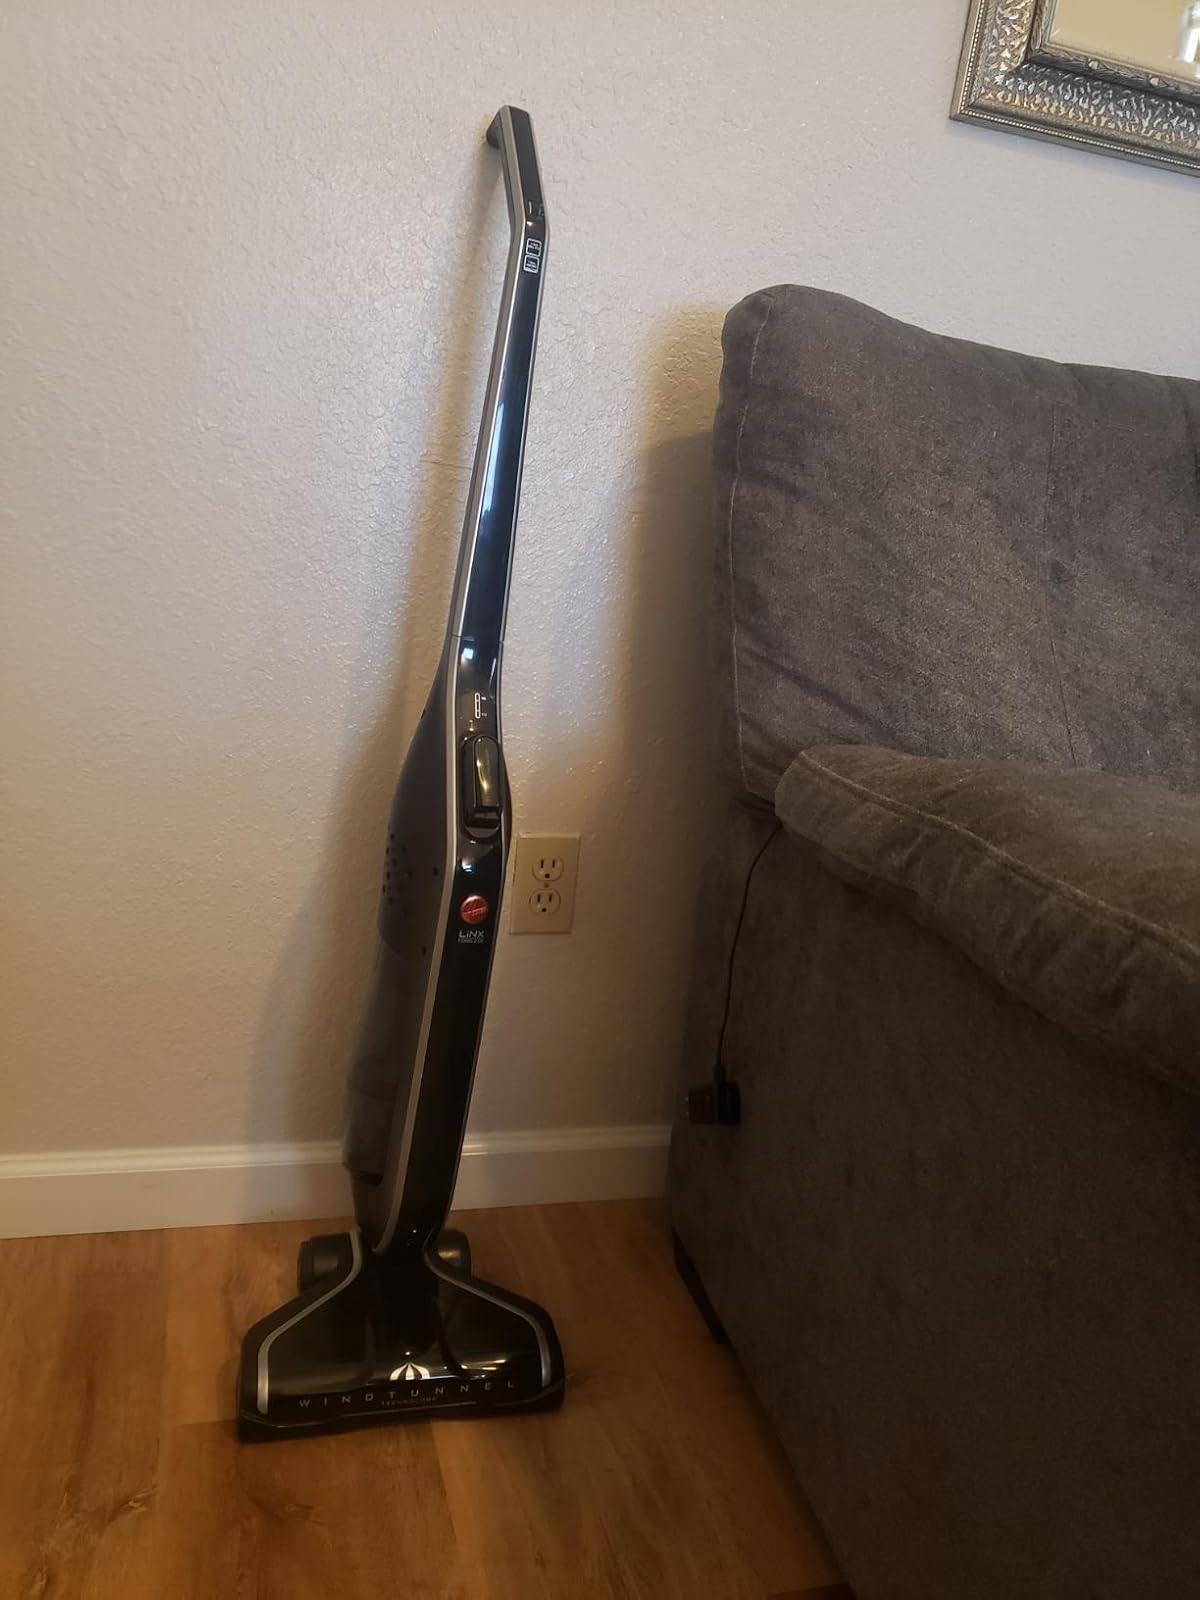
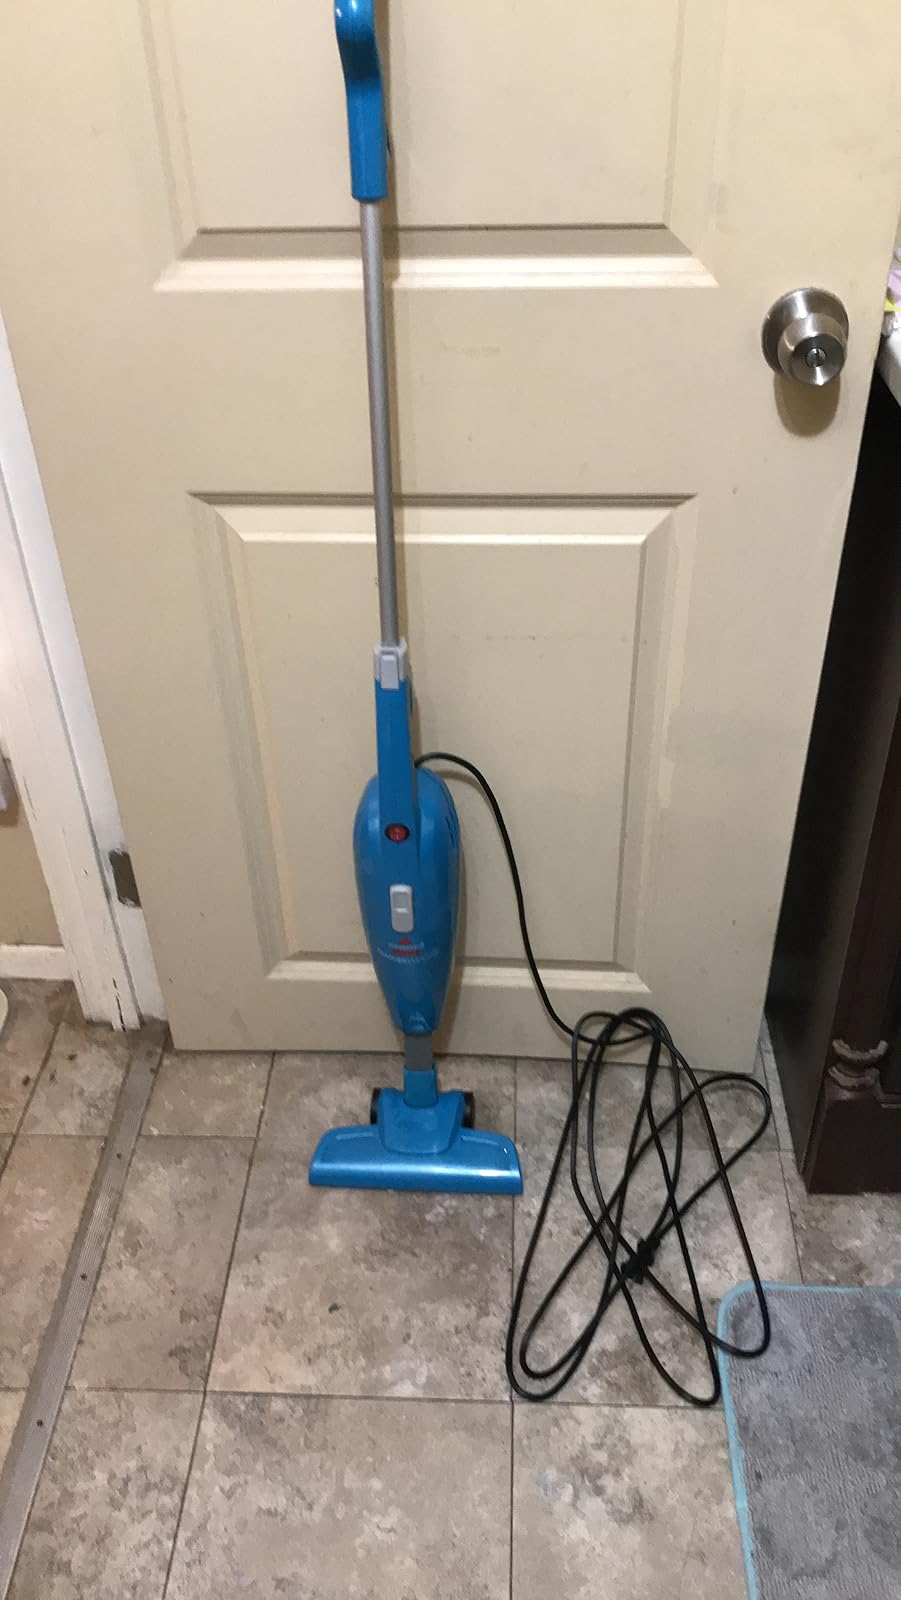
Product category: items_vacuum
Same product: no